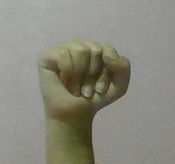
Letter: saad